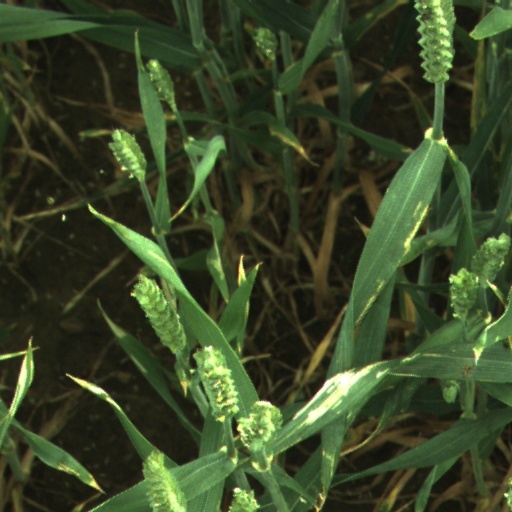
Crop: wheat